Edward Henry Palmer

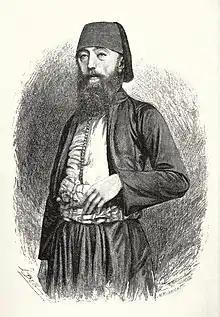
Edward Henry Palmer

Edward Henry Palmer (7 August 184010 August 1882), known as E. H. Palmer, was an English orientalist and explorer.